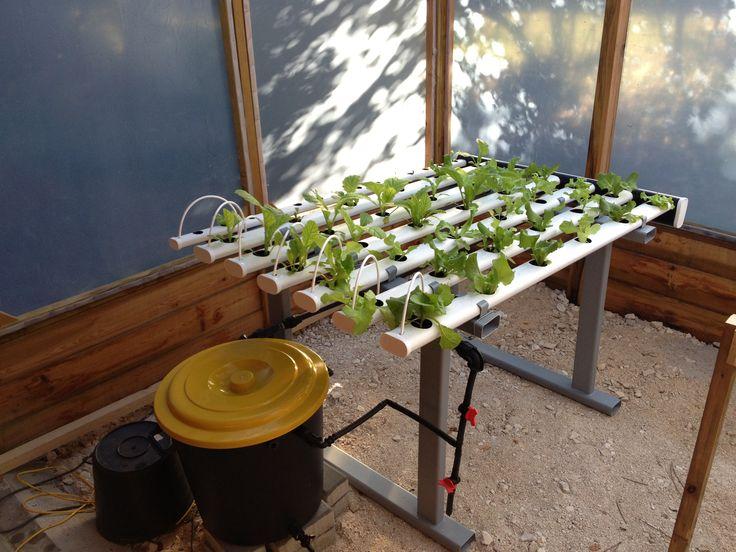
Kifaa maalumu kinachotumika katika kilimo cha kisasa kisichotumia udongo, kimewekwa ndani ya chumba na tayari mboga za majani zimepandwa juu yake ambazo zimeota na zinaendelea kukua, kustawi ili baadae ziweze kuchumwa kwa matumizi ya nyumbani.